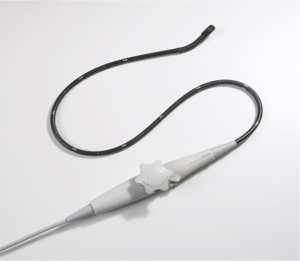
L’échographie transœsophagienne est un examen complémentaire médical.